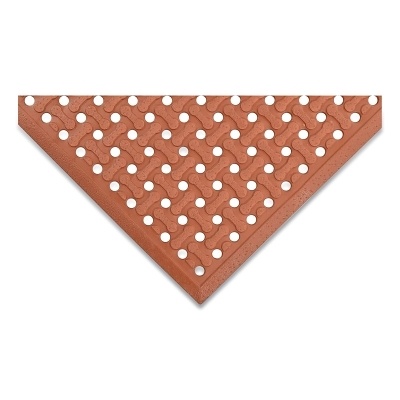
MATT18 SUPERFLOW 4X6 RED
Drainage system removes liquid and debris Lightweight for easy handling and cleaning Reversible design to extend service life Molded in beveled edges Black mats are made with general purpose rubber Quantity 10 EA/CD Specifications Color=Red Length [Nom]=6 ft Material=Nitrile Surface=Large Drainage Holes; Molded Beveled Edges; Reversible Thickness [Nom]=5/8 in Width [Nom]=4 ft
Brand: Notrax
Category: Home & Garden > Household Supplies > Floor Protection Films & Runners > Floor Protection Runners